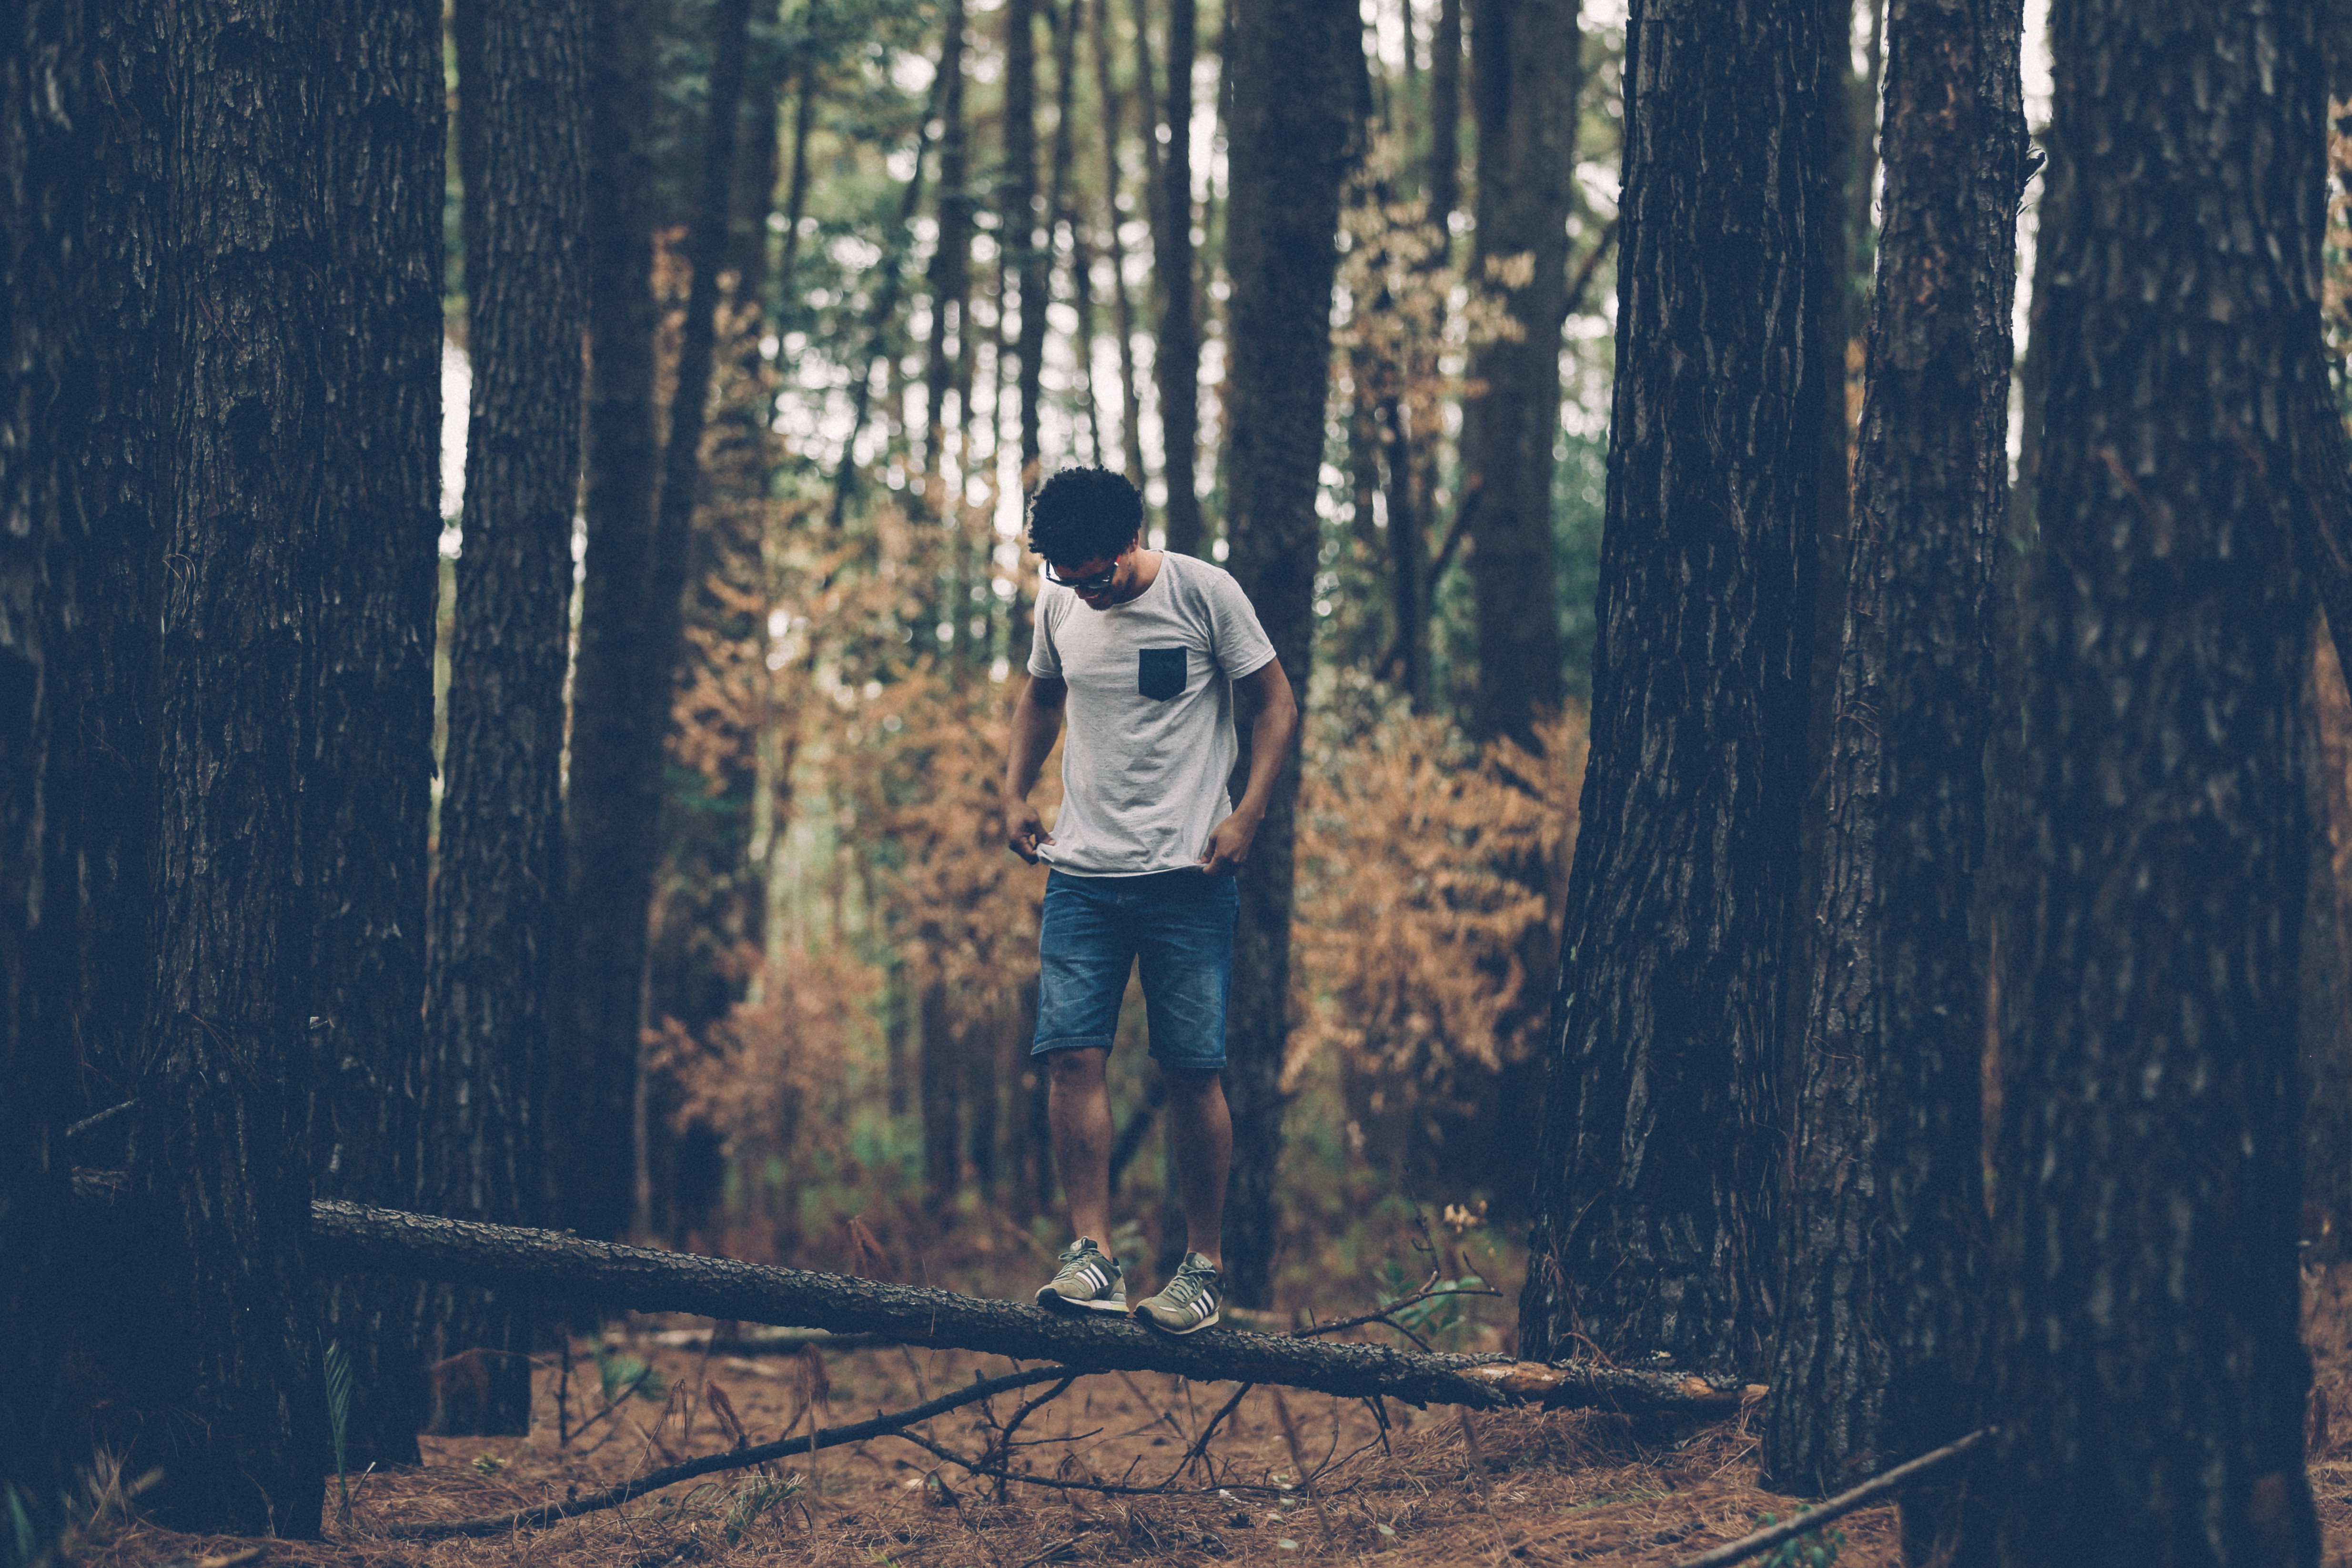
man, tree, nature, forest, person, winter, people, wood, photography, sunlight, spring, autumn, blue, season, photograph